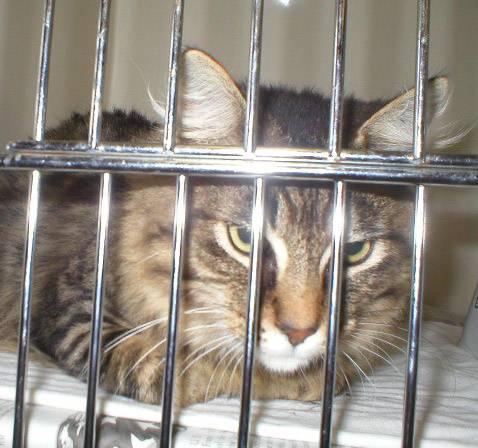
cat